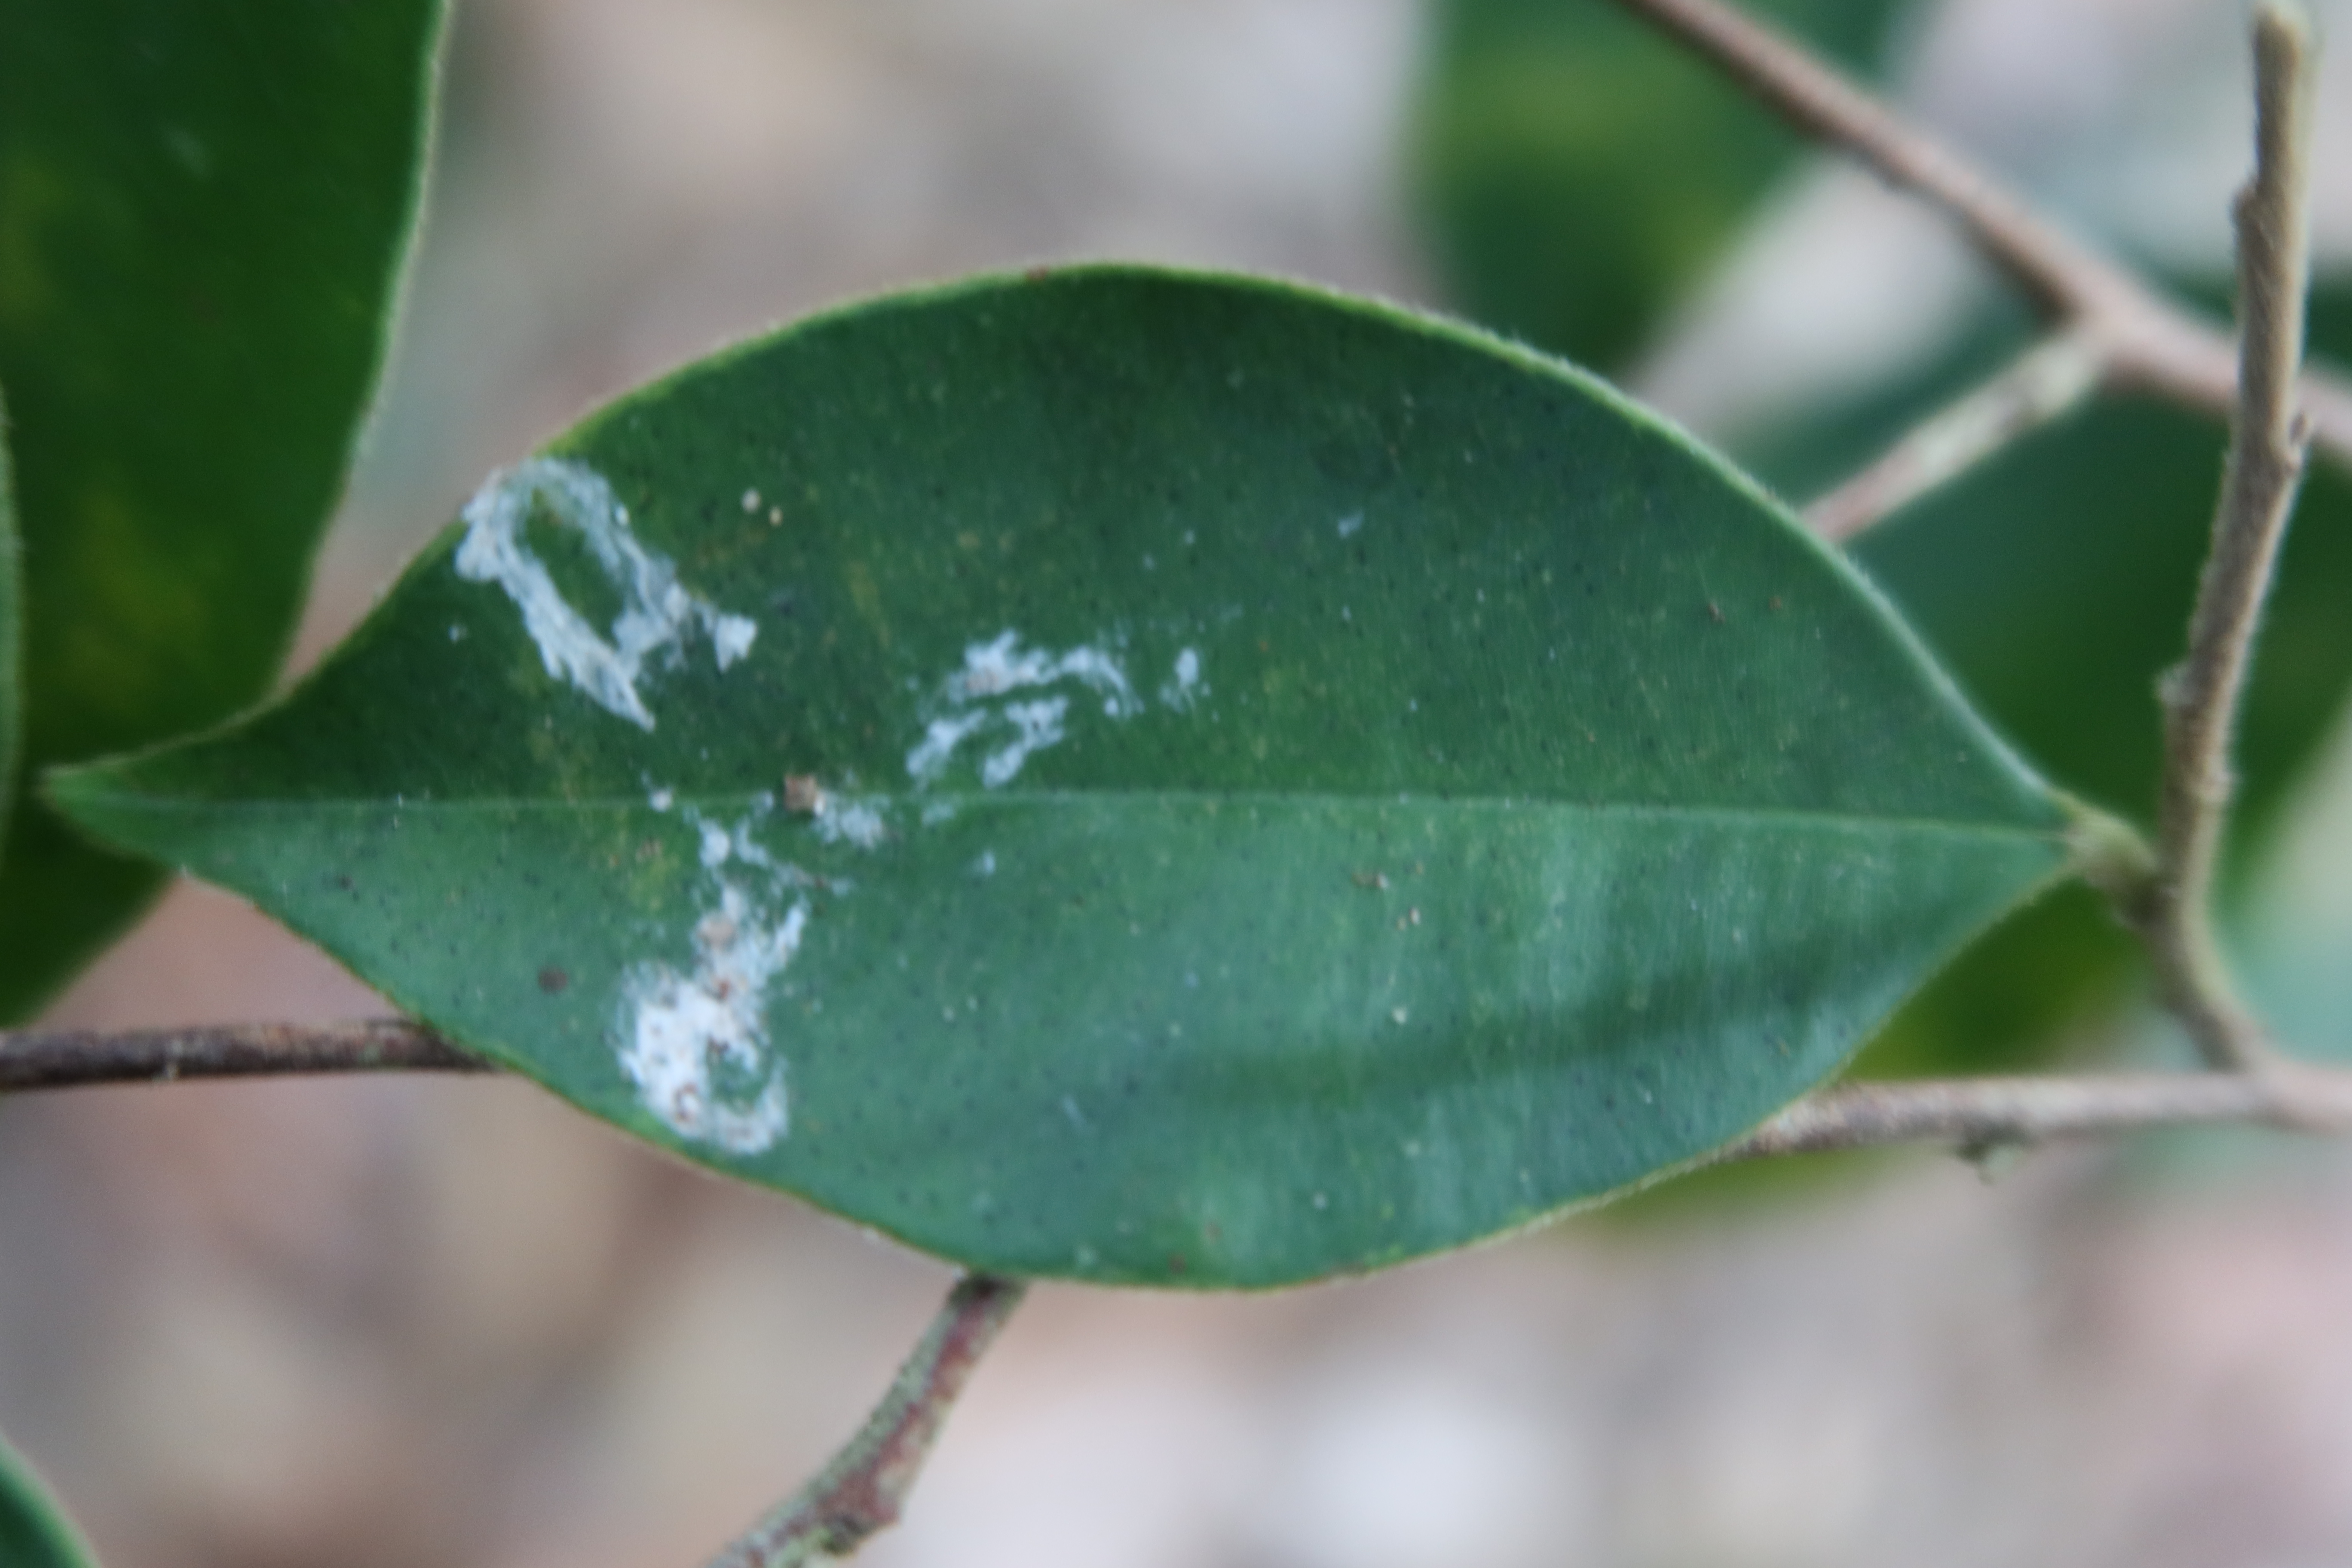
Label: Black spots